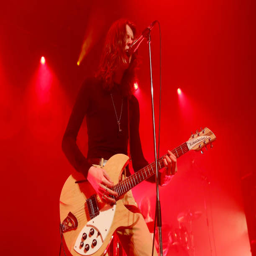
person perform live on stage .